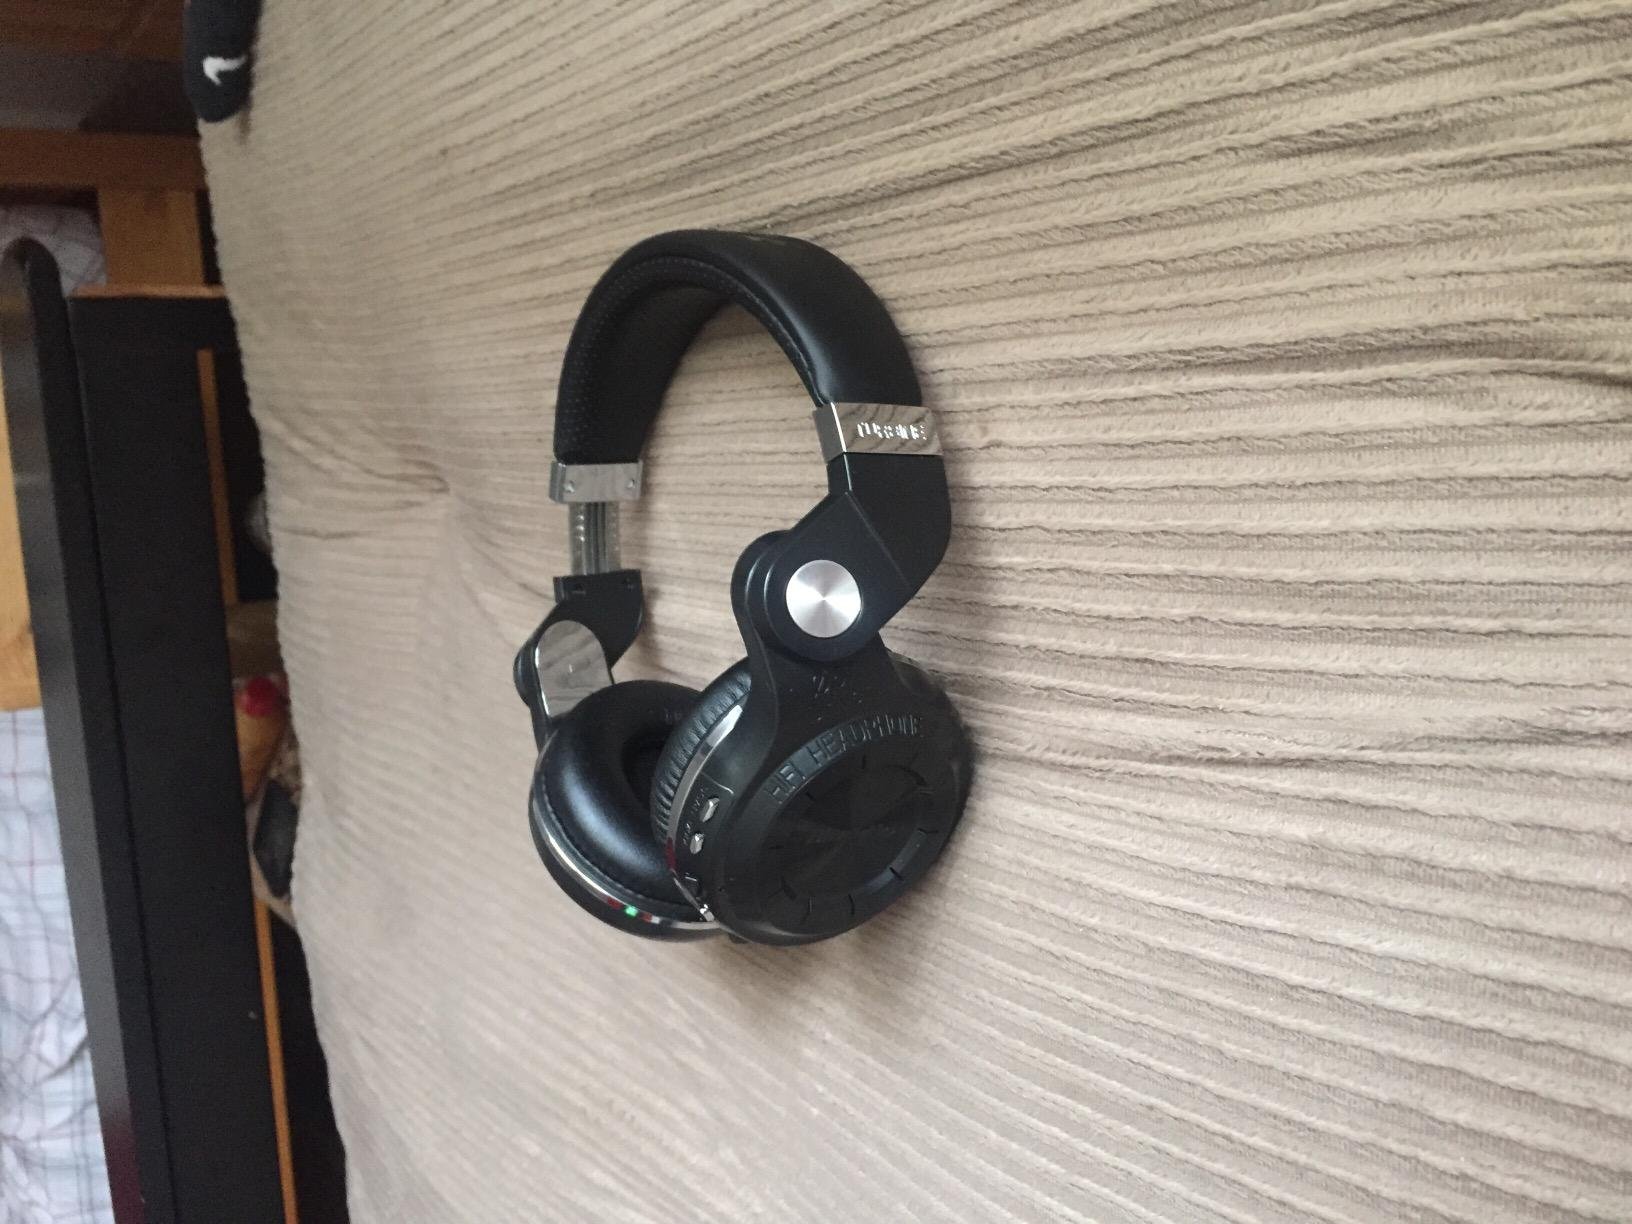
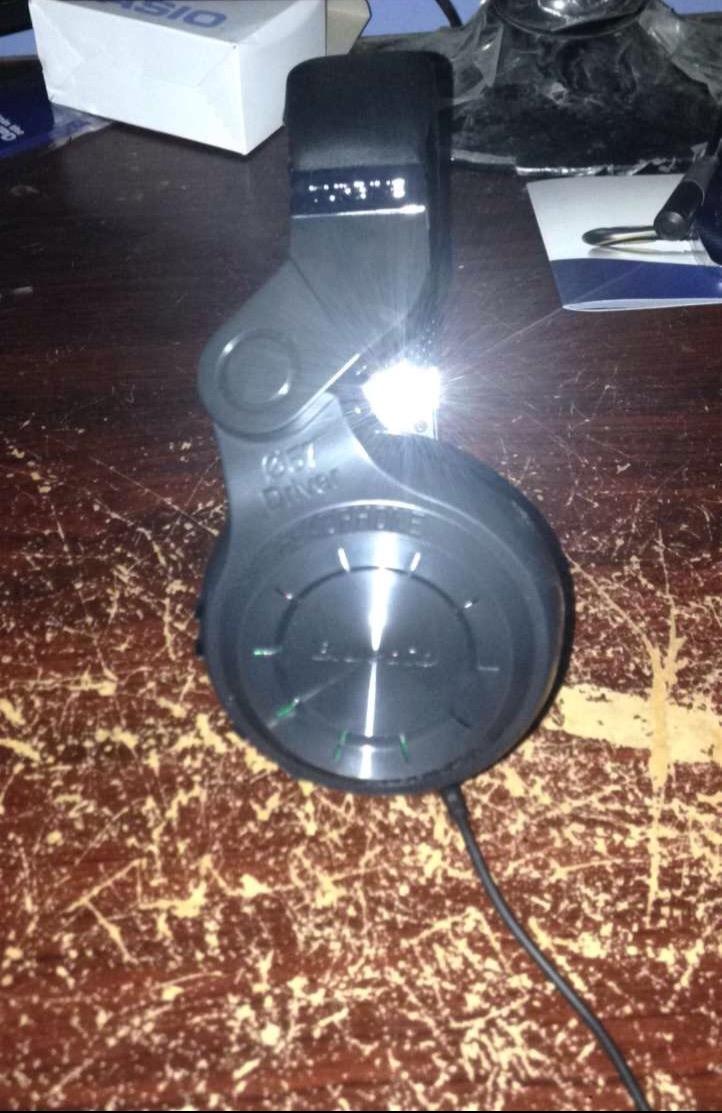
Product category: headphones
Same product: no